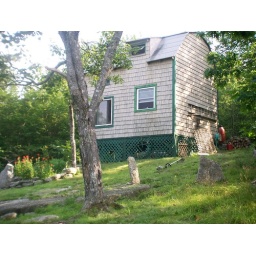
oops brown bear tried to get at birdseed..next time we won't leave it under the house!